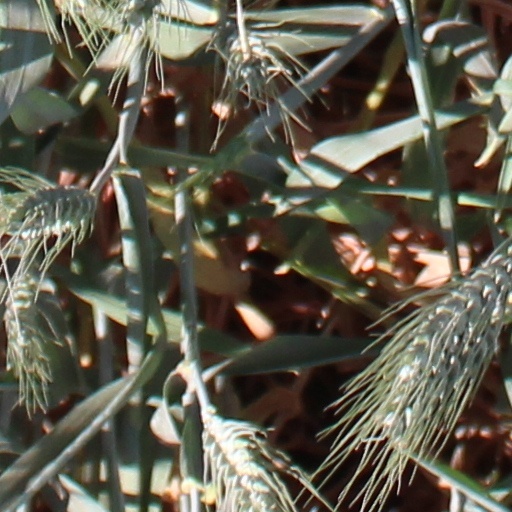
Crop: wheat